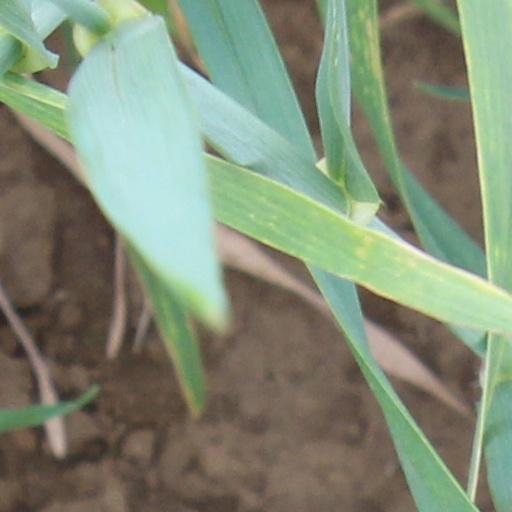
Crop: wheat